Titan Clydebank

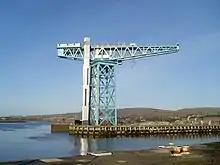
The refurbished Titan Crane at Clydebank, situated adjacent to the fitting-out basin of the former John Brown & Company shipyard.

Titan Clydebank, more commonly known as the Titan Crane is a cantilever crane at Clydebank, West Dunbartonshire, Scotland. It was designed to be used in the lifting of heavy equipment, such as engines and boilers, during the fitting-out of battleships and ocean liners at the John Brown & Company shipyard. It was also the world's first electrically powered cantilever crane, and the largest crane of its type at the time of its completion.